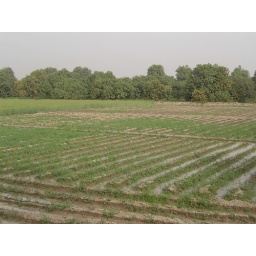
This field has been recently irrigated to give water to the recently planted vegetables, in this case I believe tomatoes